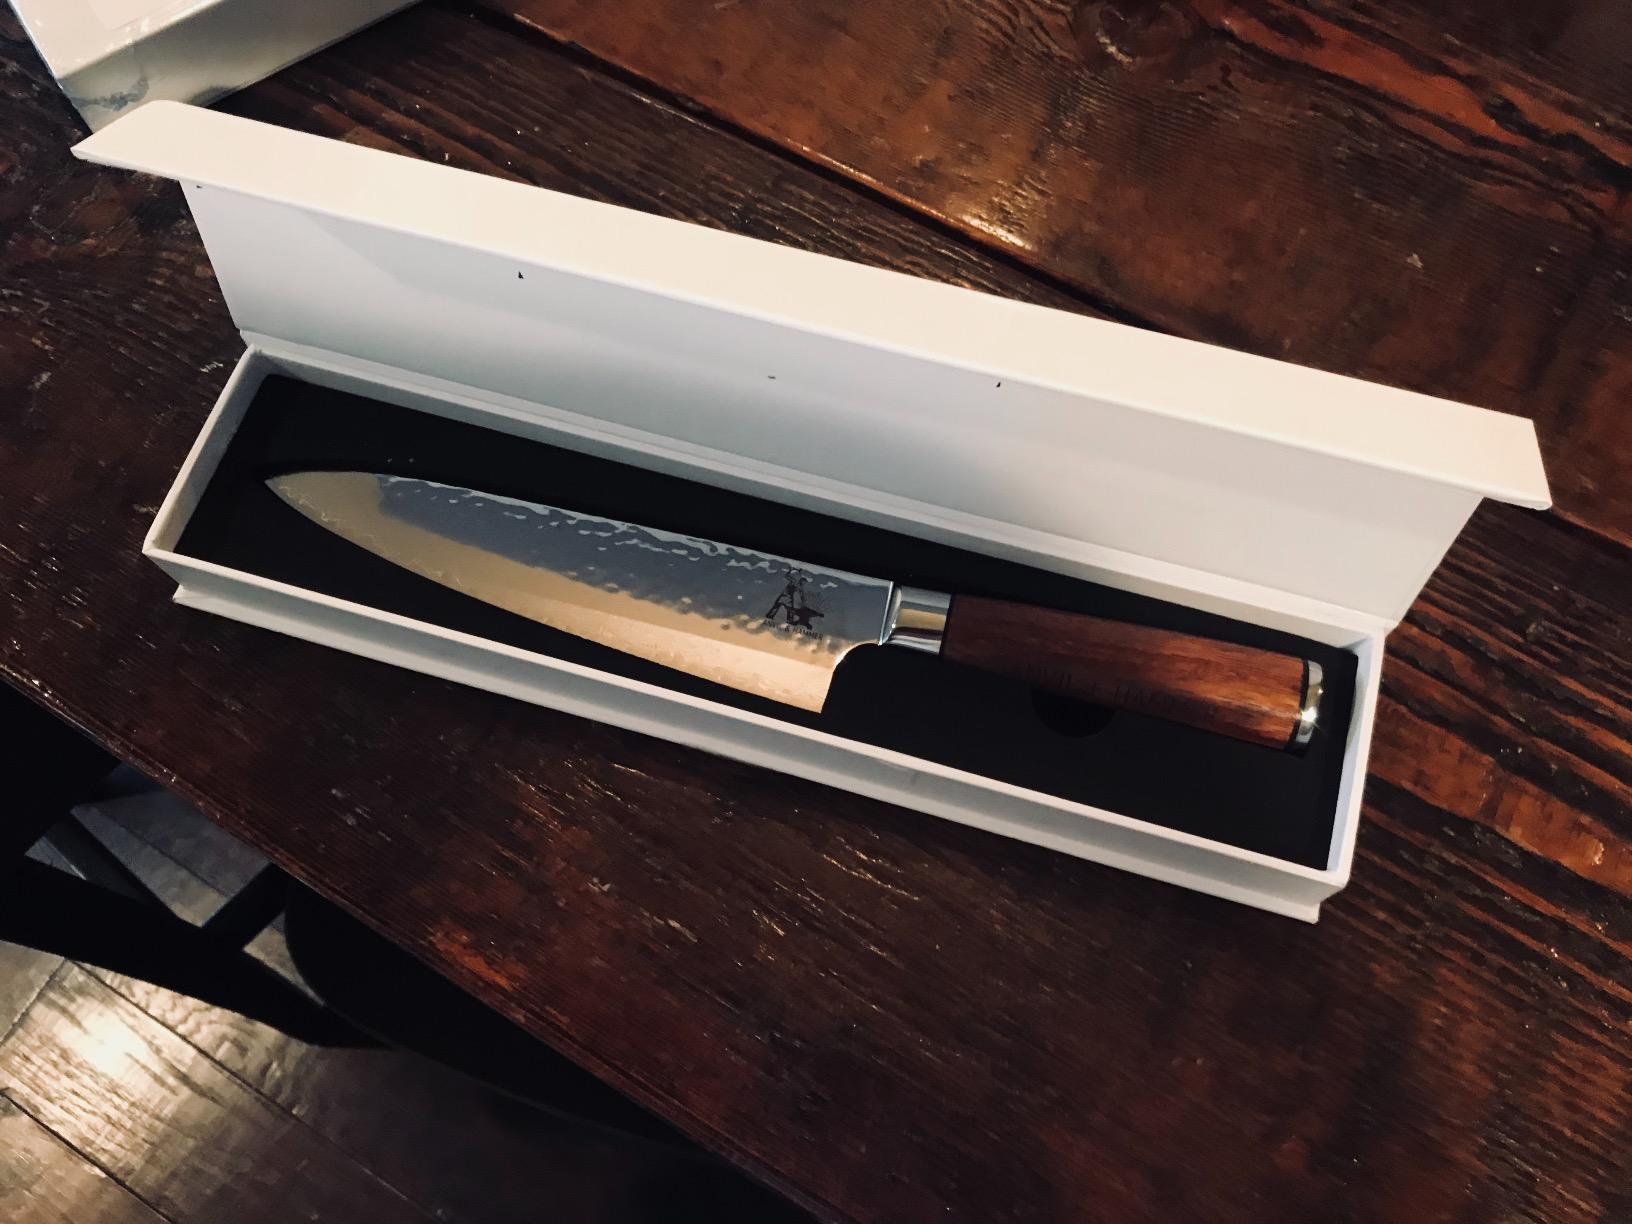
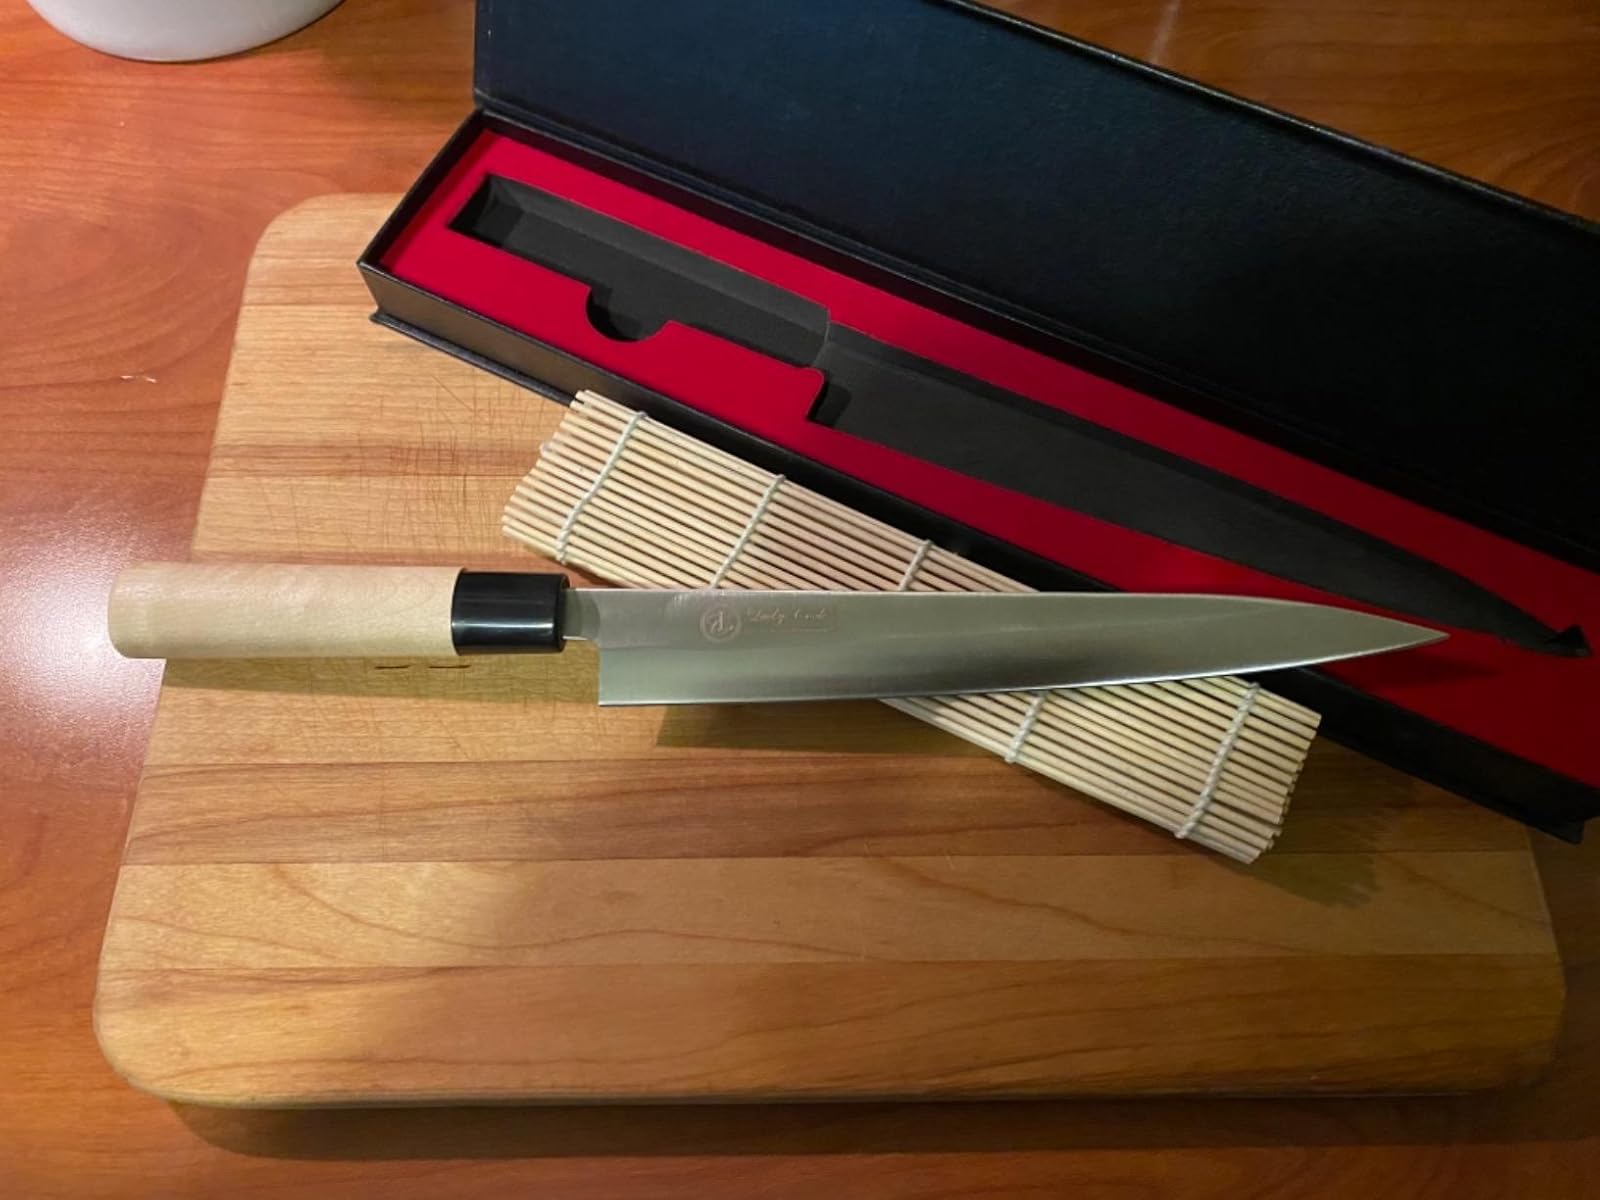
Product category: items_knife
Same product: no